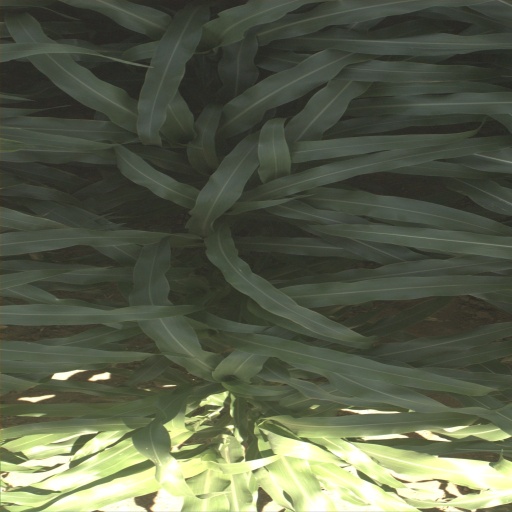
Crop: sorghum